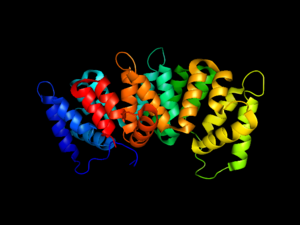
L'annexine II est une protéine de 38 kDa qui fait partie de la famille des annexines. Les annexines sont des protéines qui possèdent une double localisation cellulaire cytosolique et membranaire. Elles font le lien entre la signalisation calcique et la dynamique membranaire, deux fonctions impliquant un même mécanisme de base ; leur liaison réversible et dépendante du Ca²⁺. De plus leur interaction avec les lipides perturbe la membrane avec des conséquences sur la signalisation cellulaire.